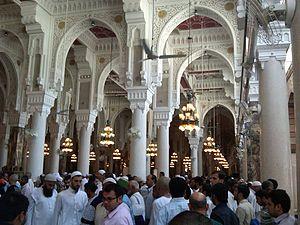
La mosquée al-Harâm, ou grande mosquée de la Mecque, est une mosquée de la ville de La Mecque en Arabie saoudite. Elle est aussi le premier lieu saint de l'islam et la plus grande mosquée du monde. Elle abrite en son centre la Kaaba, bâtiment de petite taille, mais plus important sanctuaire de l'islam, dans lequel est enchâssée la pierre noire : c'est elle que les musulmans tentent de toucher au cours des ṭawāf qu'ils accomplissent durant leur pèlerinage ; et c'est dans la direction de la Kaaba que les musulmans du monde entier se tournent pour prier.